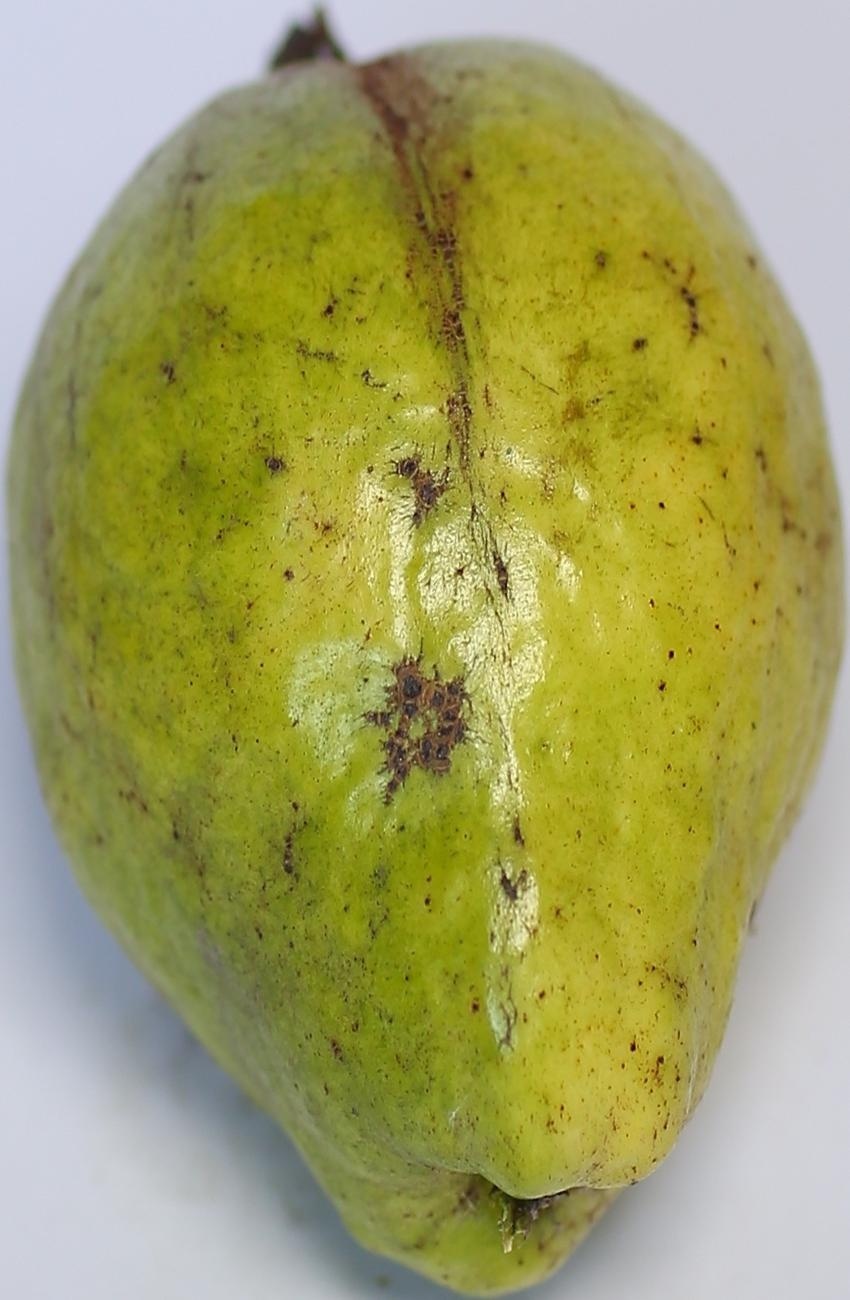
Maturity: green
Variety: thadhrami